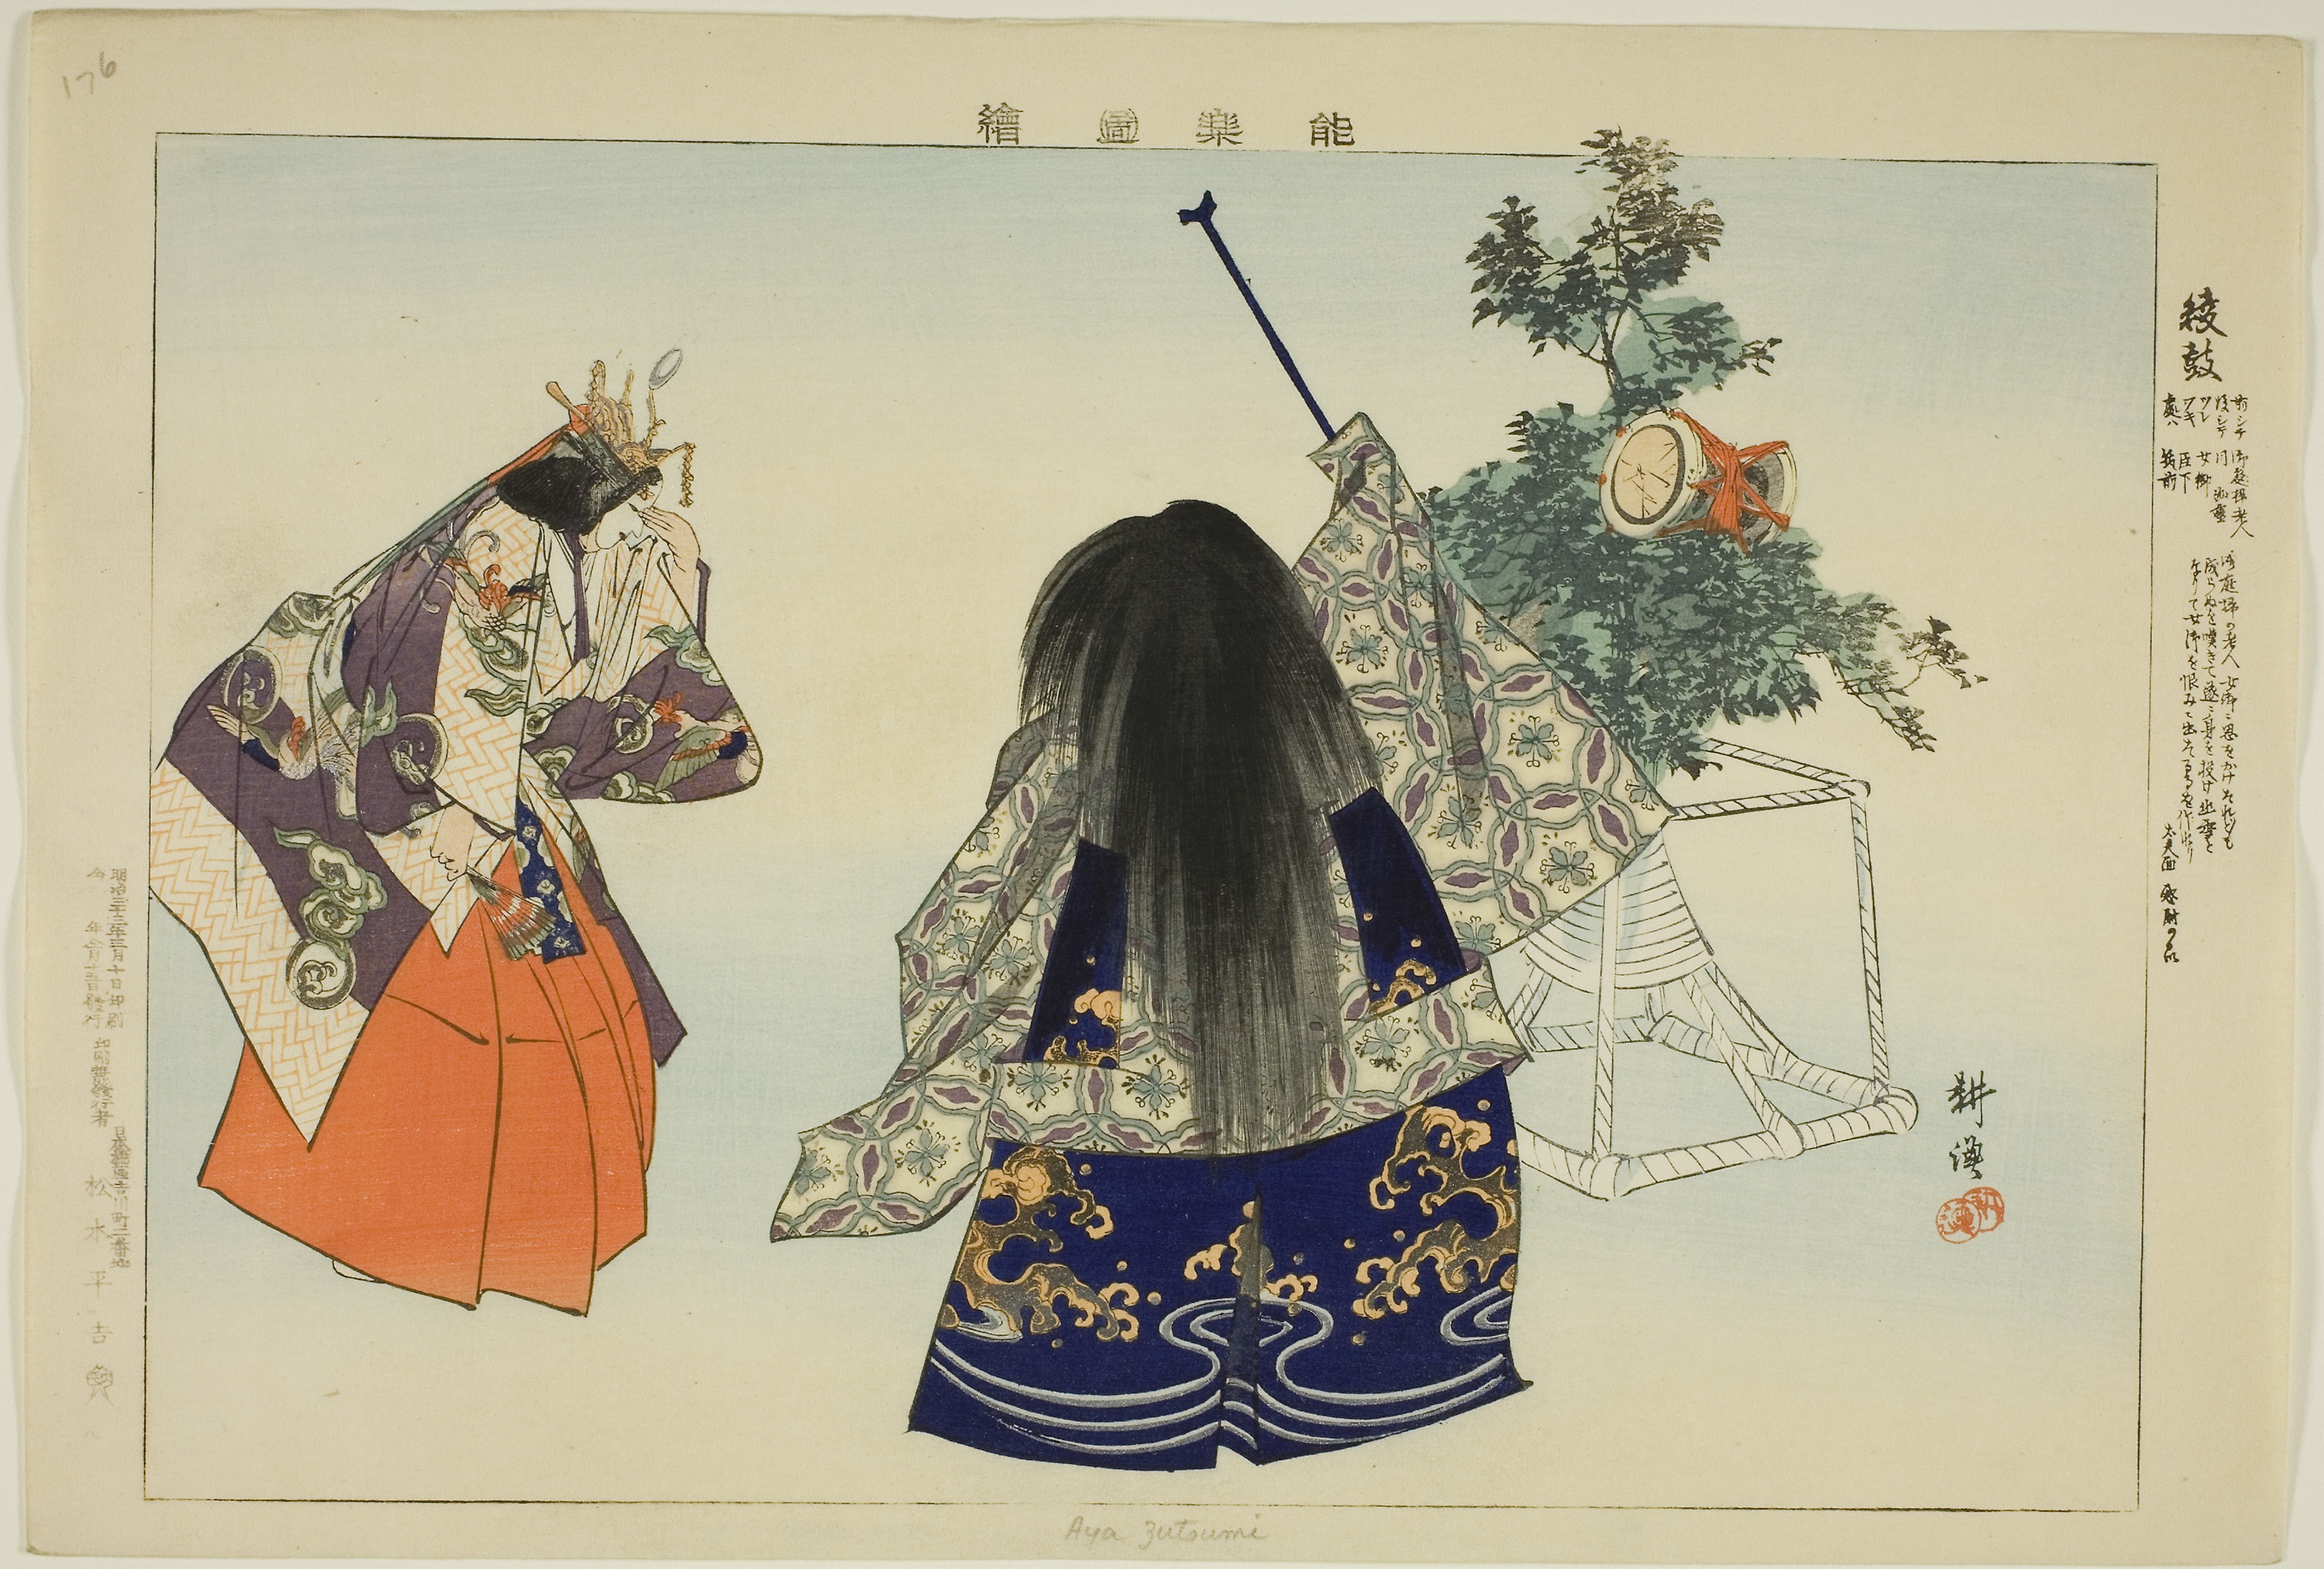
illustration, art, costume design, fictional character